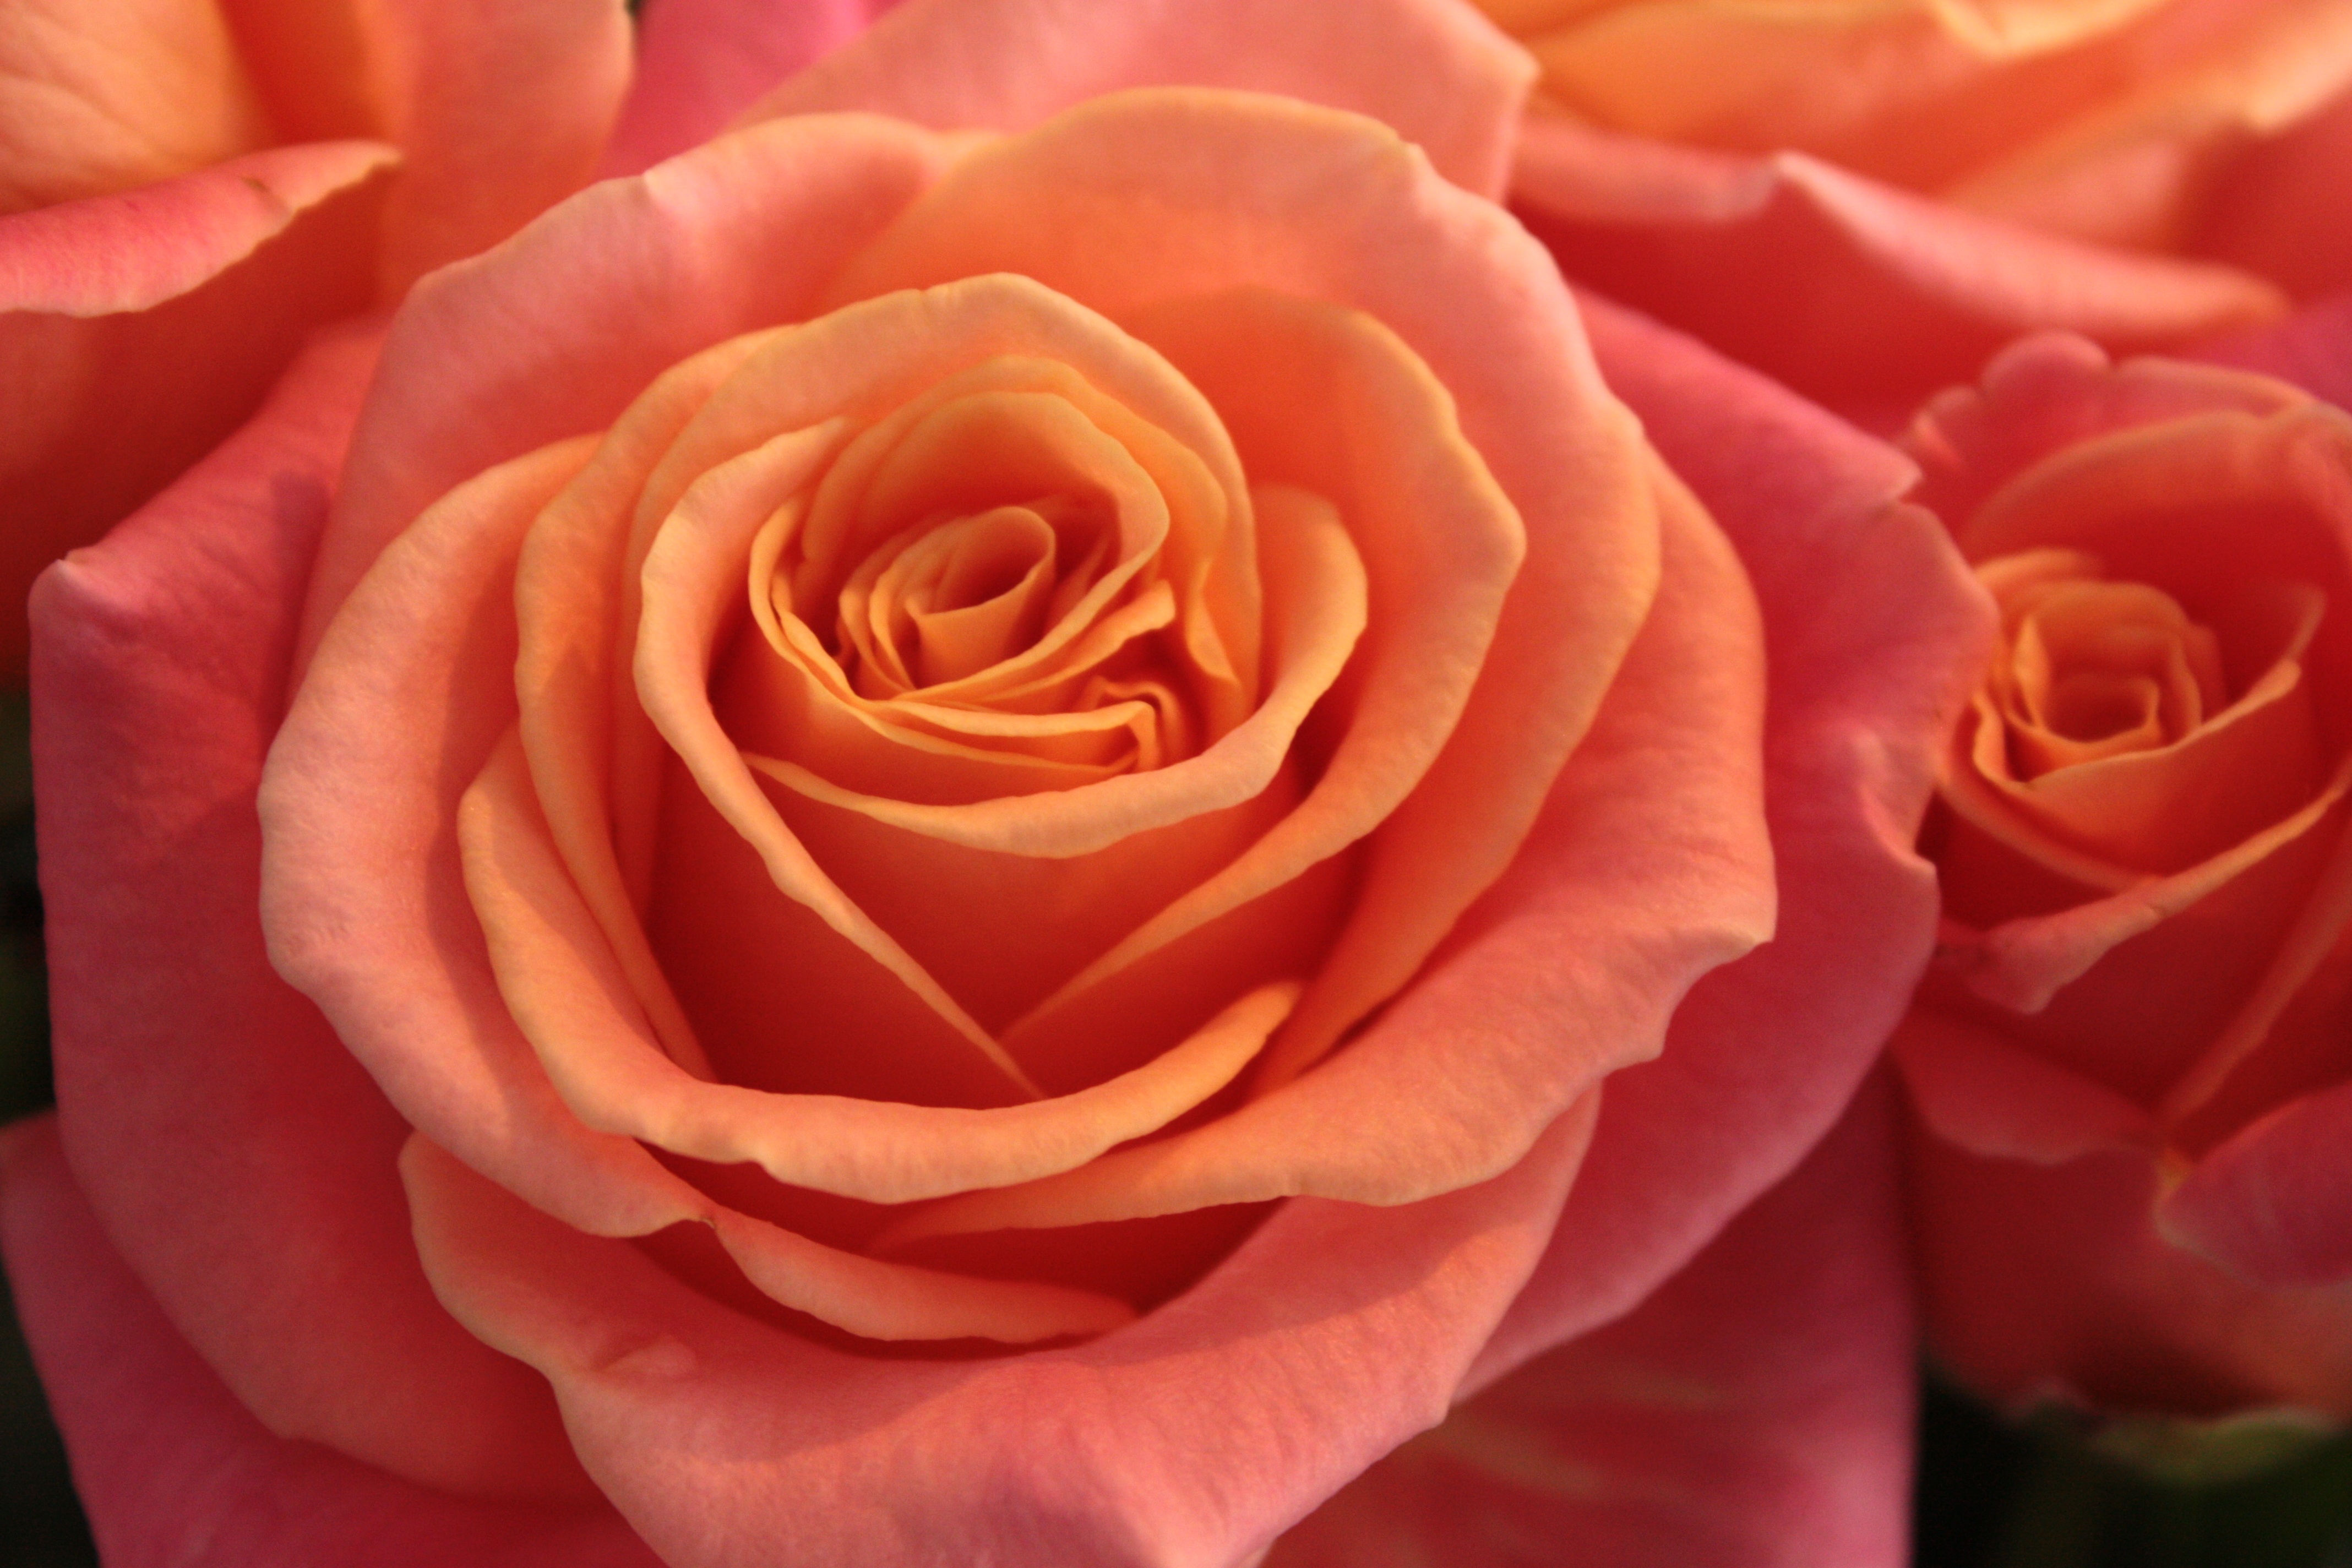
plant, flower, petal, rose, red, closeup, pink, floribunda, macro photography, flowering plant, garden roses, rose family, land plant